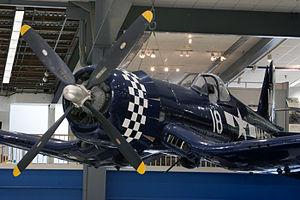
La liste des F4U Corsair existants recense tous les Corsair en état de vol, en restauration, ou en présentation au sol.